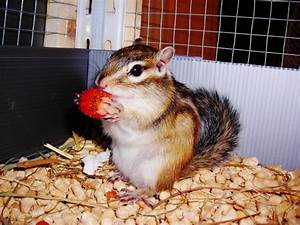
Label: squirrel